Union Cemetery Gardener's Cottage

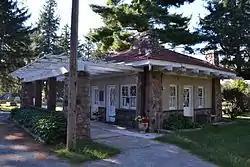

Union Cemetery Gardener's Cottage is a historic building located in Iowa Falls, Iowa, United States. When the town was platted in 1855 there was no provision for a cemetery. The women of the community formed the Social Gathering of Iowa Falls with the purpose of establishing a cemetery. They raised money and purchased the first in 1860 from the three men who laid out Iowa Falls. By 1900 the organization minutes began referencing the need for a building for the sexton during stormy weather. It was not until 1918 that the Ladies Social Gathering authorized the construction of a building that they called a chapel and mortuary. The single-story American Craftsman cottage was designed by W.L. Peddicord. While it was used for a variety of functions, it appears that it was never used as a chapel. It has generally been used to house the sexton's tools, and it has been used as the cemetery office. The building was listed on the National Register of Historic Places in 2002.